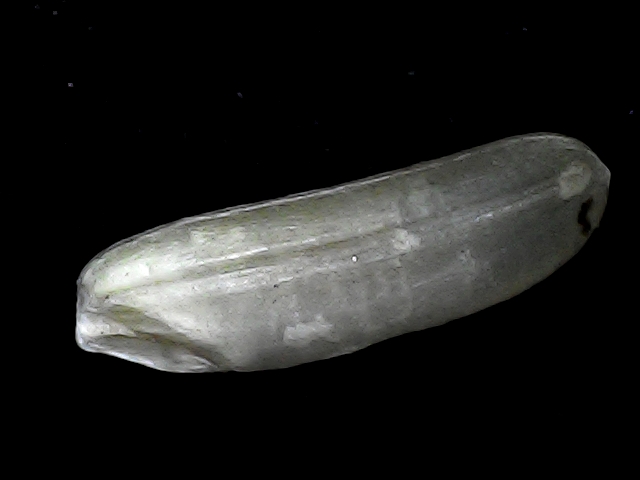
Rice variety: BD85